F.E.A.R. Perseus Mandate

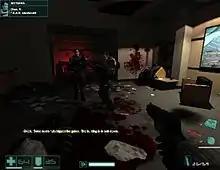
The player character is here accompanied by two friendly NPCs, a gameplay element emphasised during the game's promotion.

"F.E.A.R. Perseus Mandate" was announced in July 2007 and was first shown at E3. In the same announcement it was revealed that the Xbox 360 version of the game would be bundled with "F.E.A.R. Extraction Point" (previously only available on PC) and released under the name "F.E.A.R. Files". Developers TimeGate Studios revealed that the game would not be a narrative sequel to "Extraction Point", but a sidequel to the base game and the first expansion, focusing on a different F.E.A.R. team. They also stressed that the player would be accompanied for much of the game by an AI companion, a design decision made after the section in "Extraction Point" where Holiday joins Point Man received very positive feedback.